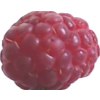
Label: raspberry